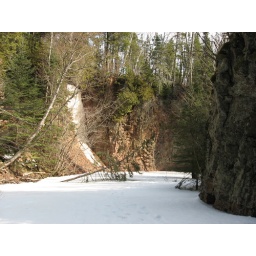
walking down the frozen river gorgeyou can hear the water running under your feet